Elite Dangerous

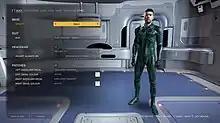
An example of a character on the Holo-Me page in Elite Dangerous

On 24 February 2017, due to the new discovery in the Trappist-1 system, the 2.3 update would be delayed to put it in the game. The 2.3 update called The Commanders was released on 11 April 2017, five days earlier than originally said. It consists of a 'Commander Creator' (also known as the Holo-Me), Multicrew and various other features. The 2.4 update called "The Return", with an expanded storyline for the alien Thargoids, was released on 26 September 2017.